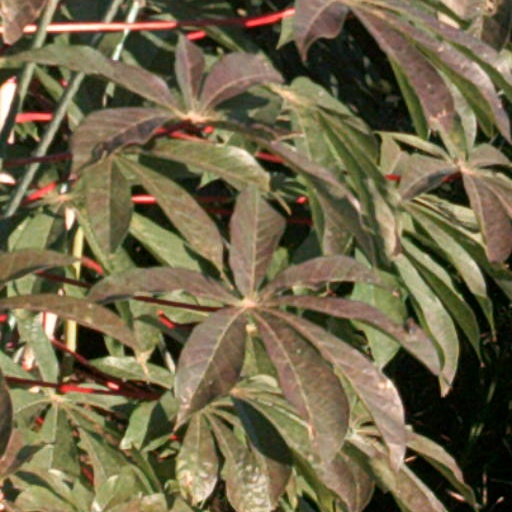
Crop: cassava